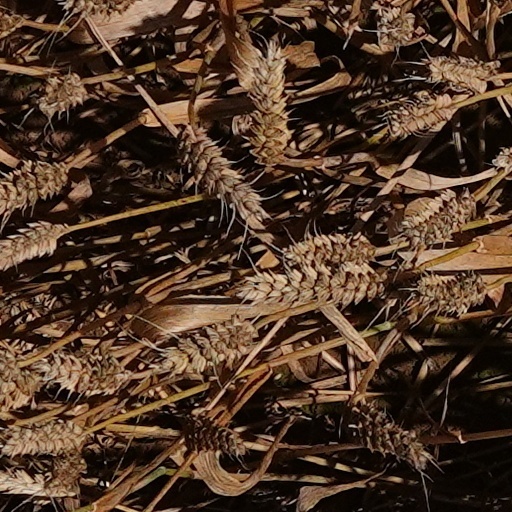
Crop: wheat